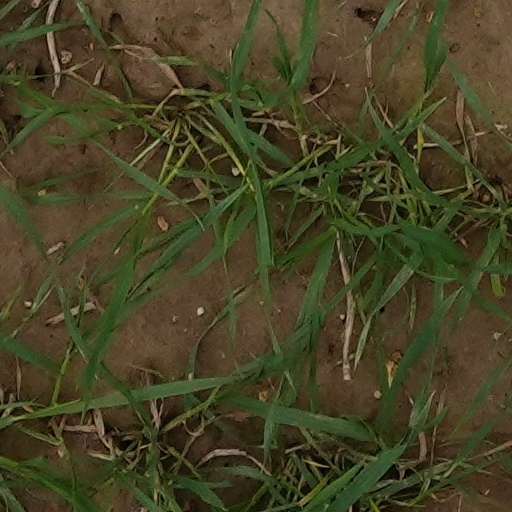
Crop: wheat